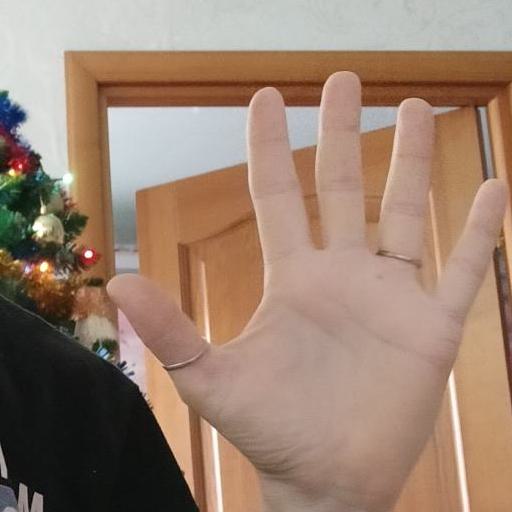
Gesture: palm